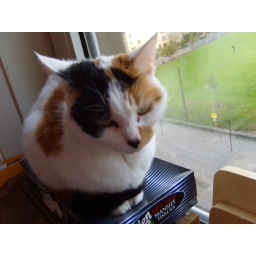
Apache in her favourite cat bed - hope no one needs a tissue.